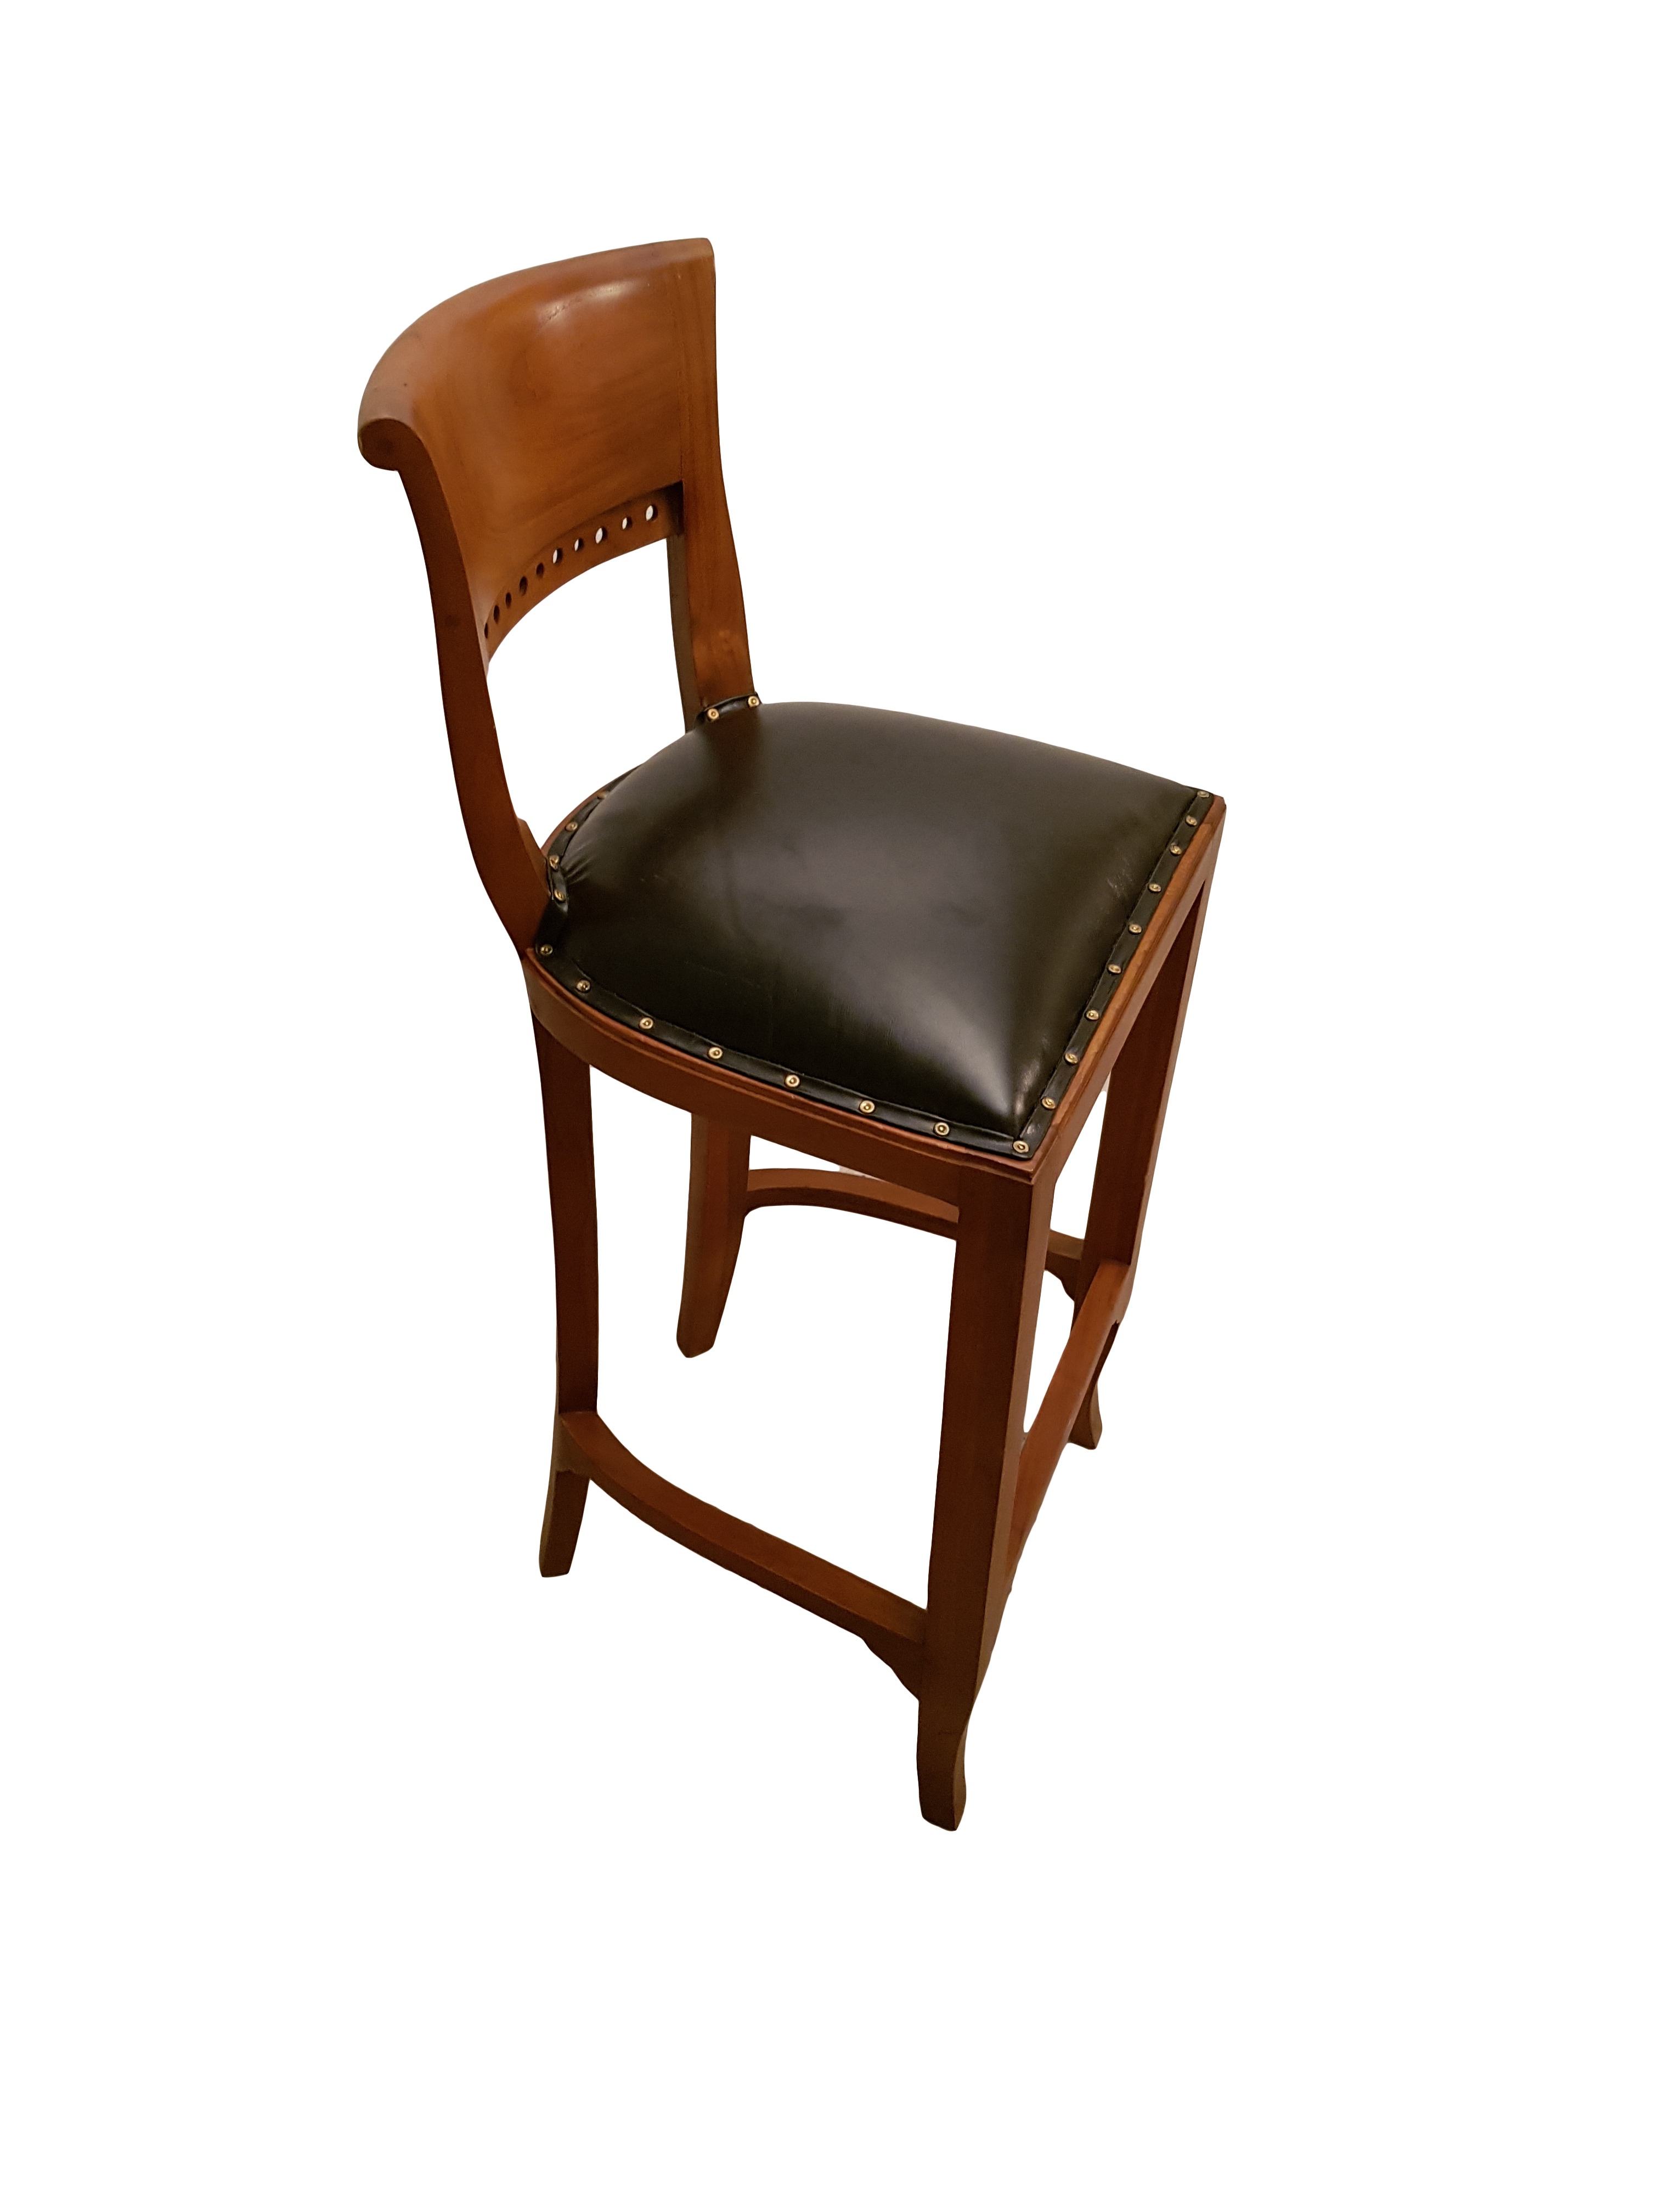
wood, leather, chair, stool, bar, furniture, product, armrest, outdoor furniture, hoker